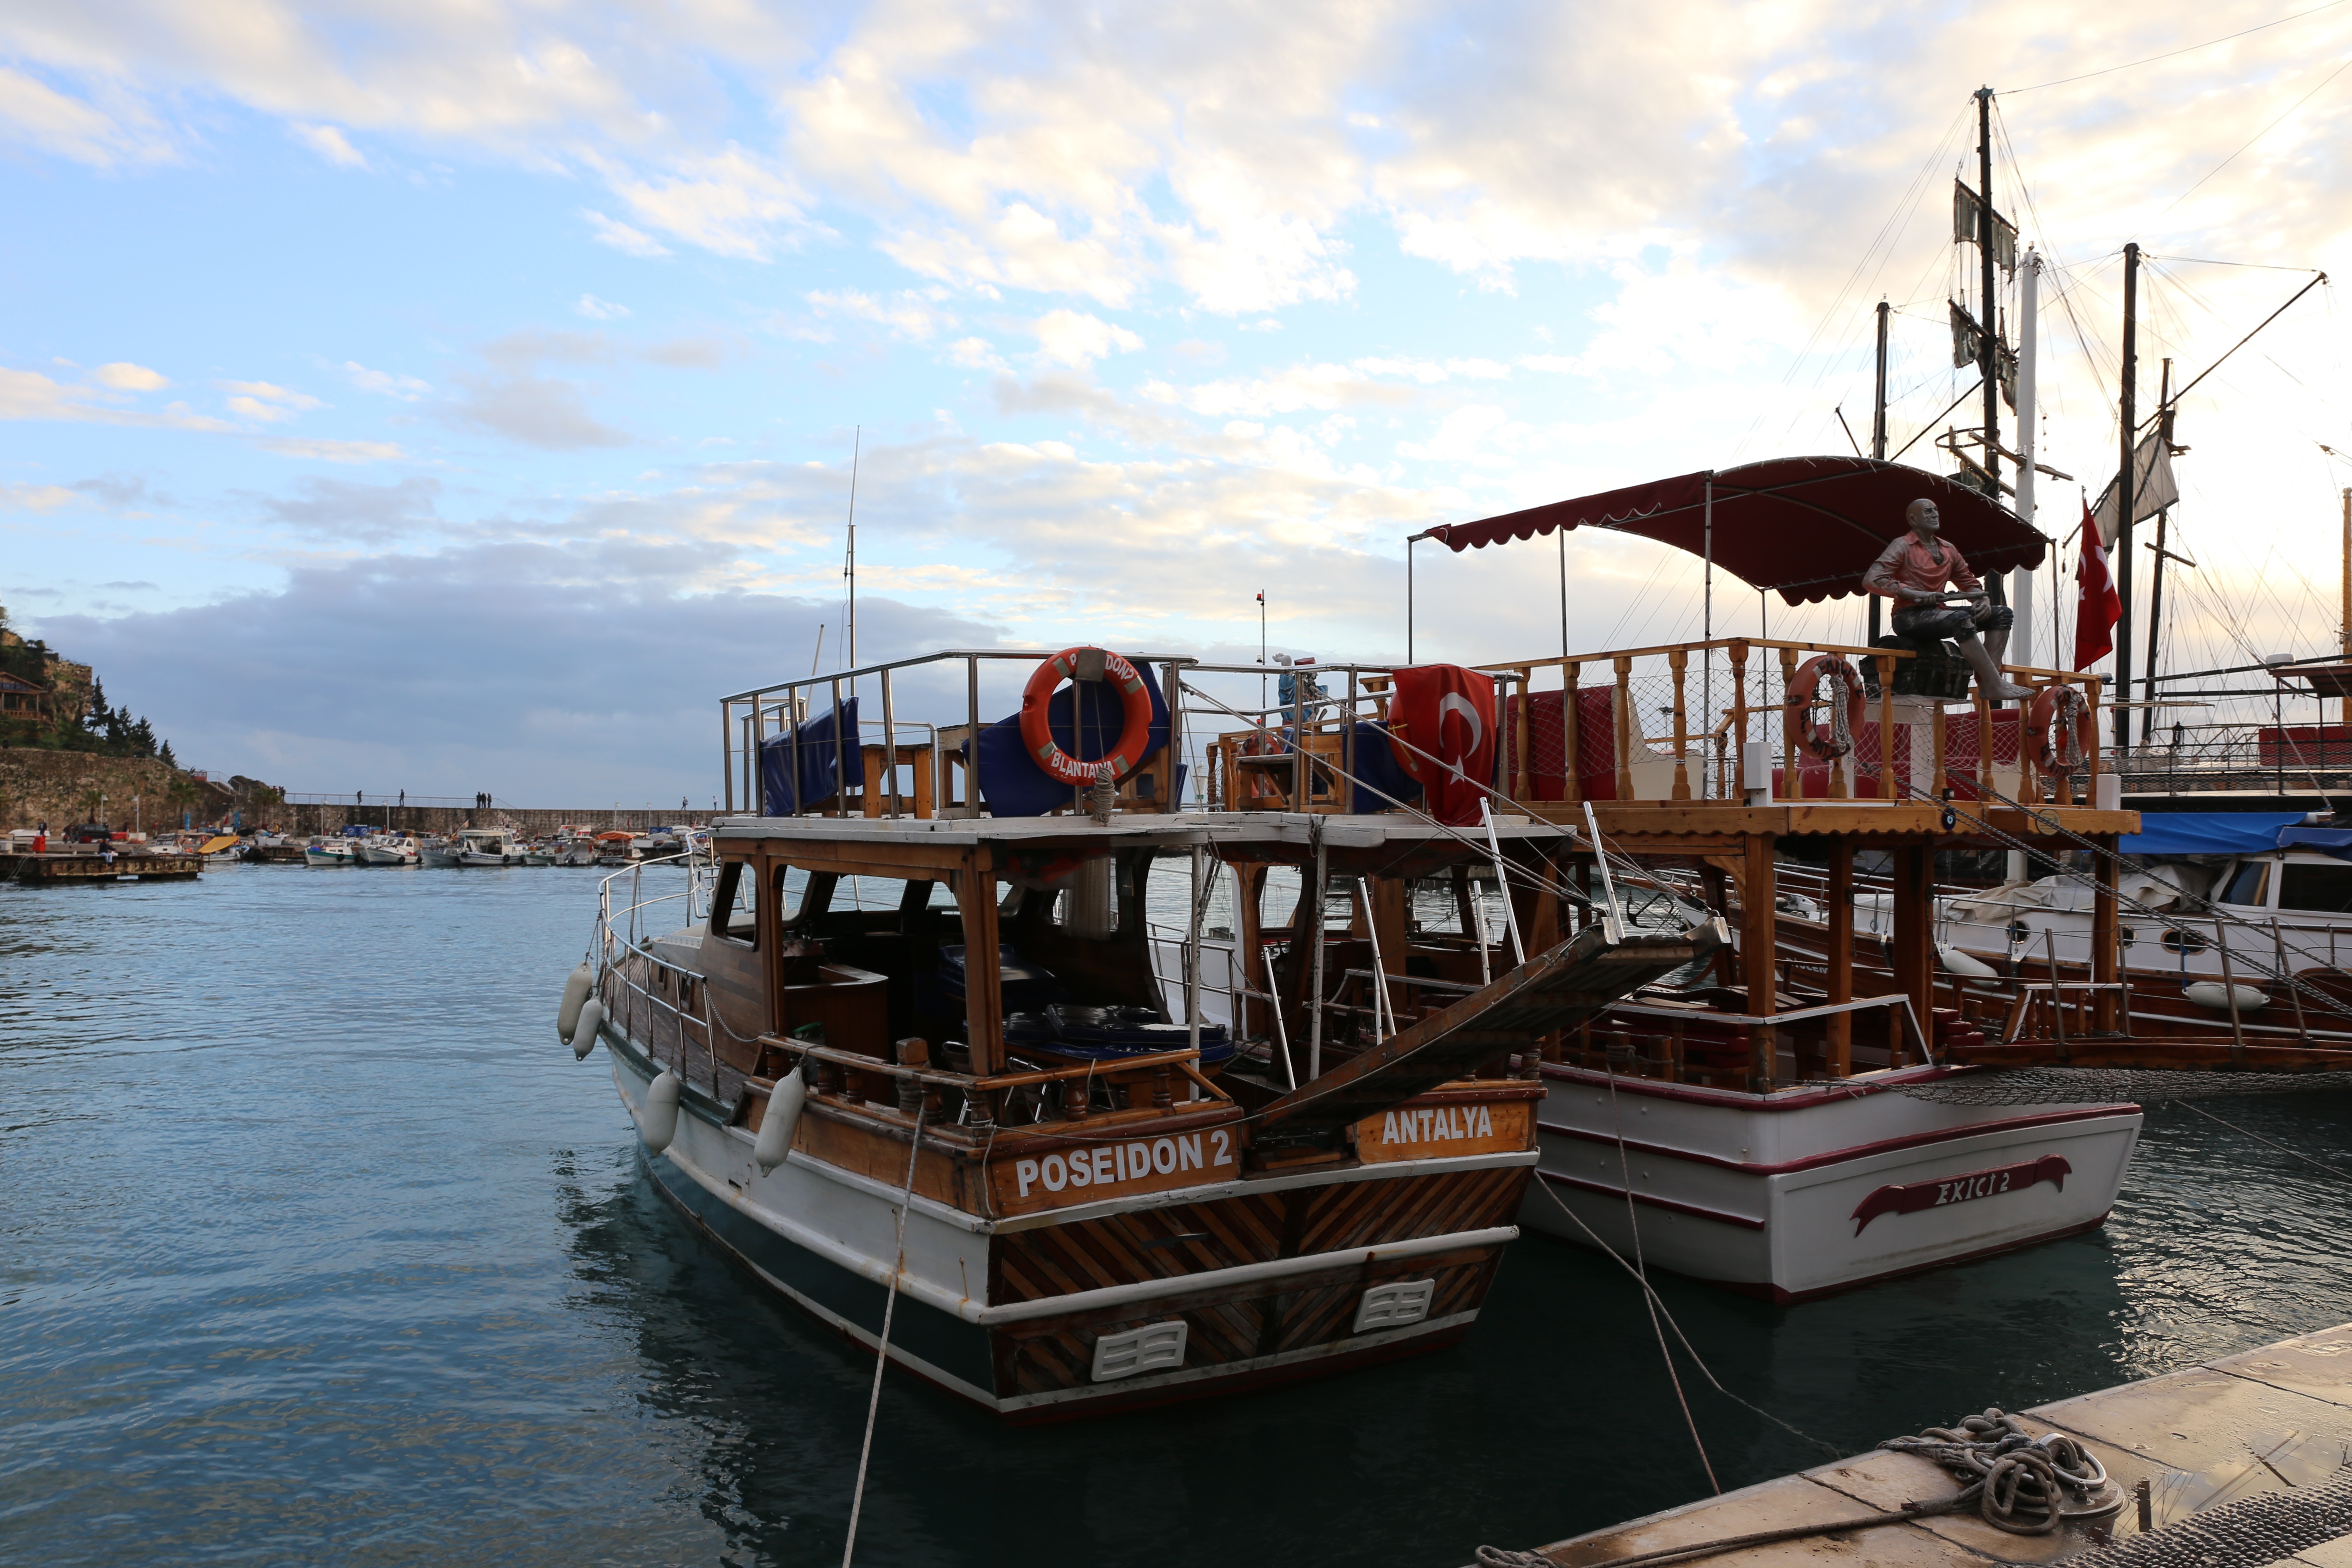
sea, coast, dock, boat, pier, ship, vehicle, harbor, marina, port, waterway, watercraft, steamboat, fishing vessel, freight transport